New American Cyclopædia

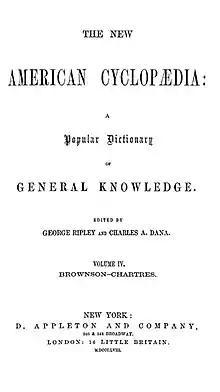
Title page from the "New American Cyclopædia" (1858)

The New American Cyclopædia was an encyclopedia created and published by D. Appleton & Company of New York in 16 volumes, which initially appeared between 1858 and 1863. Its primary editors were George Ripley and Charles Anderson Dana.